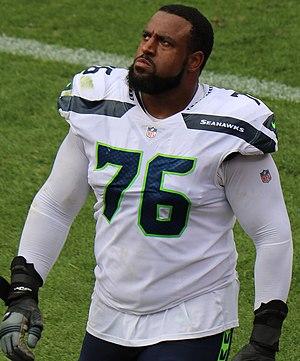
Duane Anthony Brown, né le 30 août 1985 à Richmond, est un joueur américain de football américain évoluant au poste d'offensive tackle.